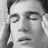
Emotion: neutral